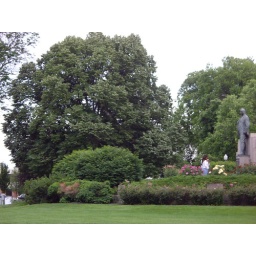
Trees by a little pink rose bush